Answer in natural language. Estimate the real world distances between objects in the image. Which object is closer to tapered grey trash bin (marked A), Doorframe (marked B) or green decagon houseplant (marked C)? Choose between the following options: green decagon houseplant (marked C) or Doorframe (marked B)
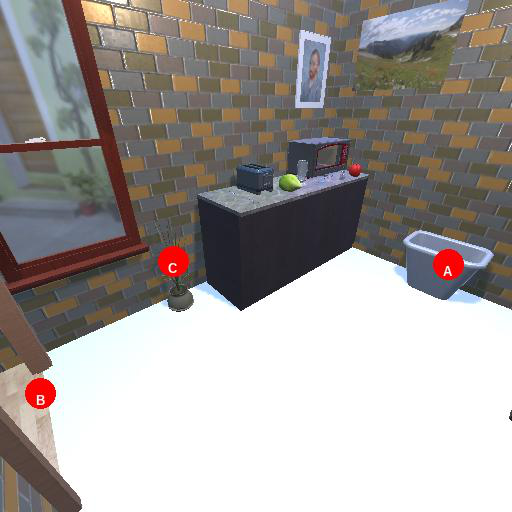
<answer>green decagon houseplant (marked C)</answer>